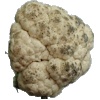
Label: cauliflower